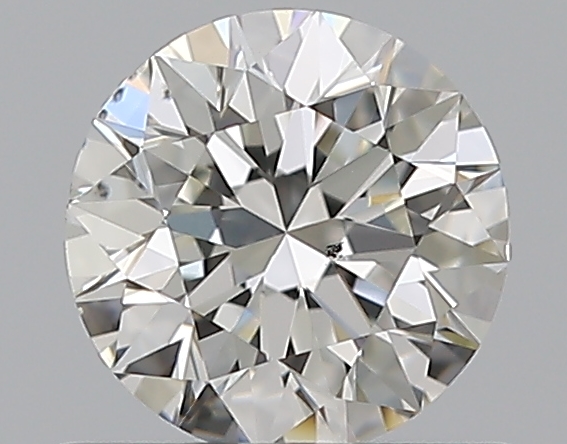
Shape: round
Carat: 0.59
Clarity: VS2
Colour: H
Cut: EX
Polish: EX
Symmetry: EX
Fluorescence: N
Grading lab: GIA
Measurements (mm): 5.32 x 5.36 x 3.35